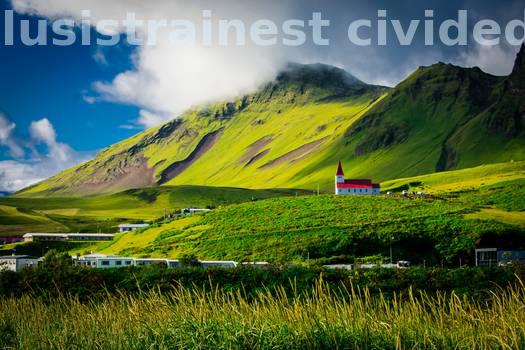
Label: Watermark